Ljudmila Plesničar Gec

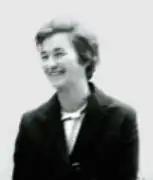
Ljudmila Plesničar attending a gallery opening at Lamut's Art Salon, 1978

Ljudmila Plesničar Gec (12 December 1931 – 10 July 2008) was a Slovenian archaeologist who specialized in uncovering the Roman history of Ljubljana. Best known for her excavations at Emona, she received the Valvasor Prize in 1985, the Golden Order of Freedom of the Republic of Slovenia in 1997, and was honored in 2000 with the Lifetime Achievement Award from the Archaeological Society of Slovenia.